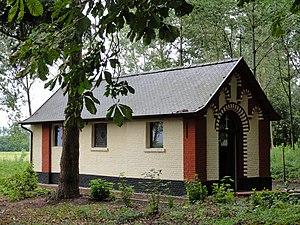
Cette page regroupe l'ensemble des monuments classés de la ville belge de Thourout.